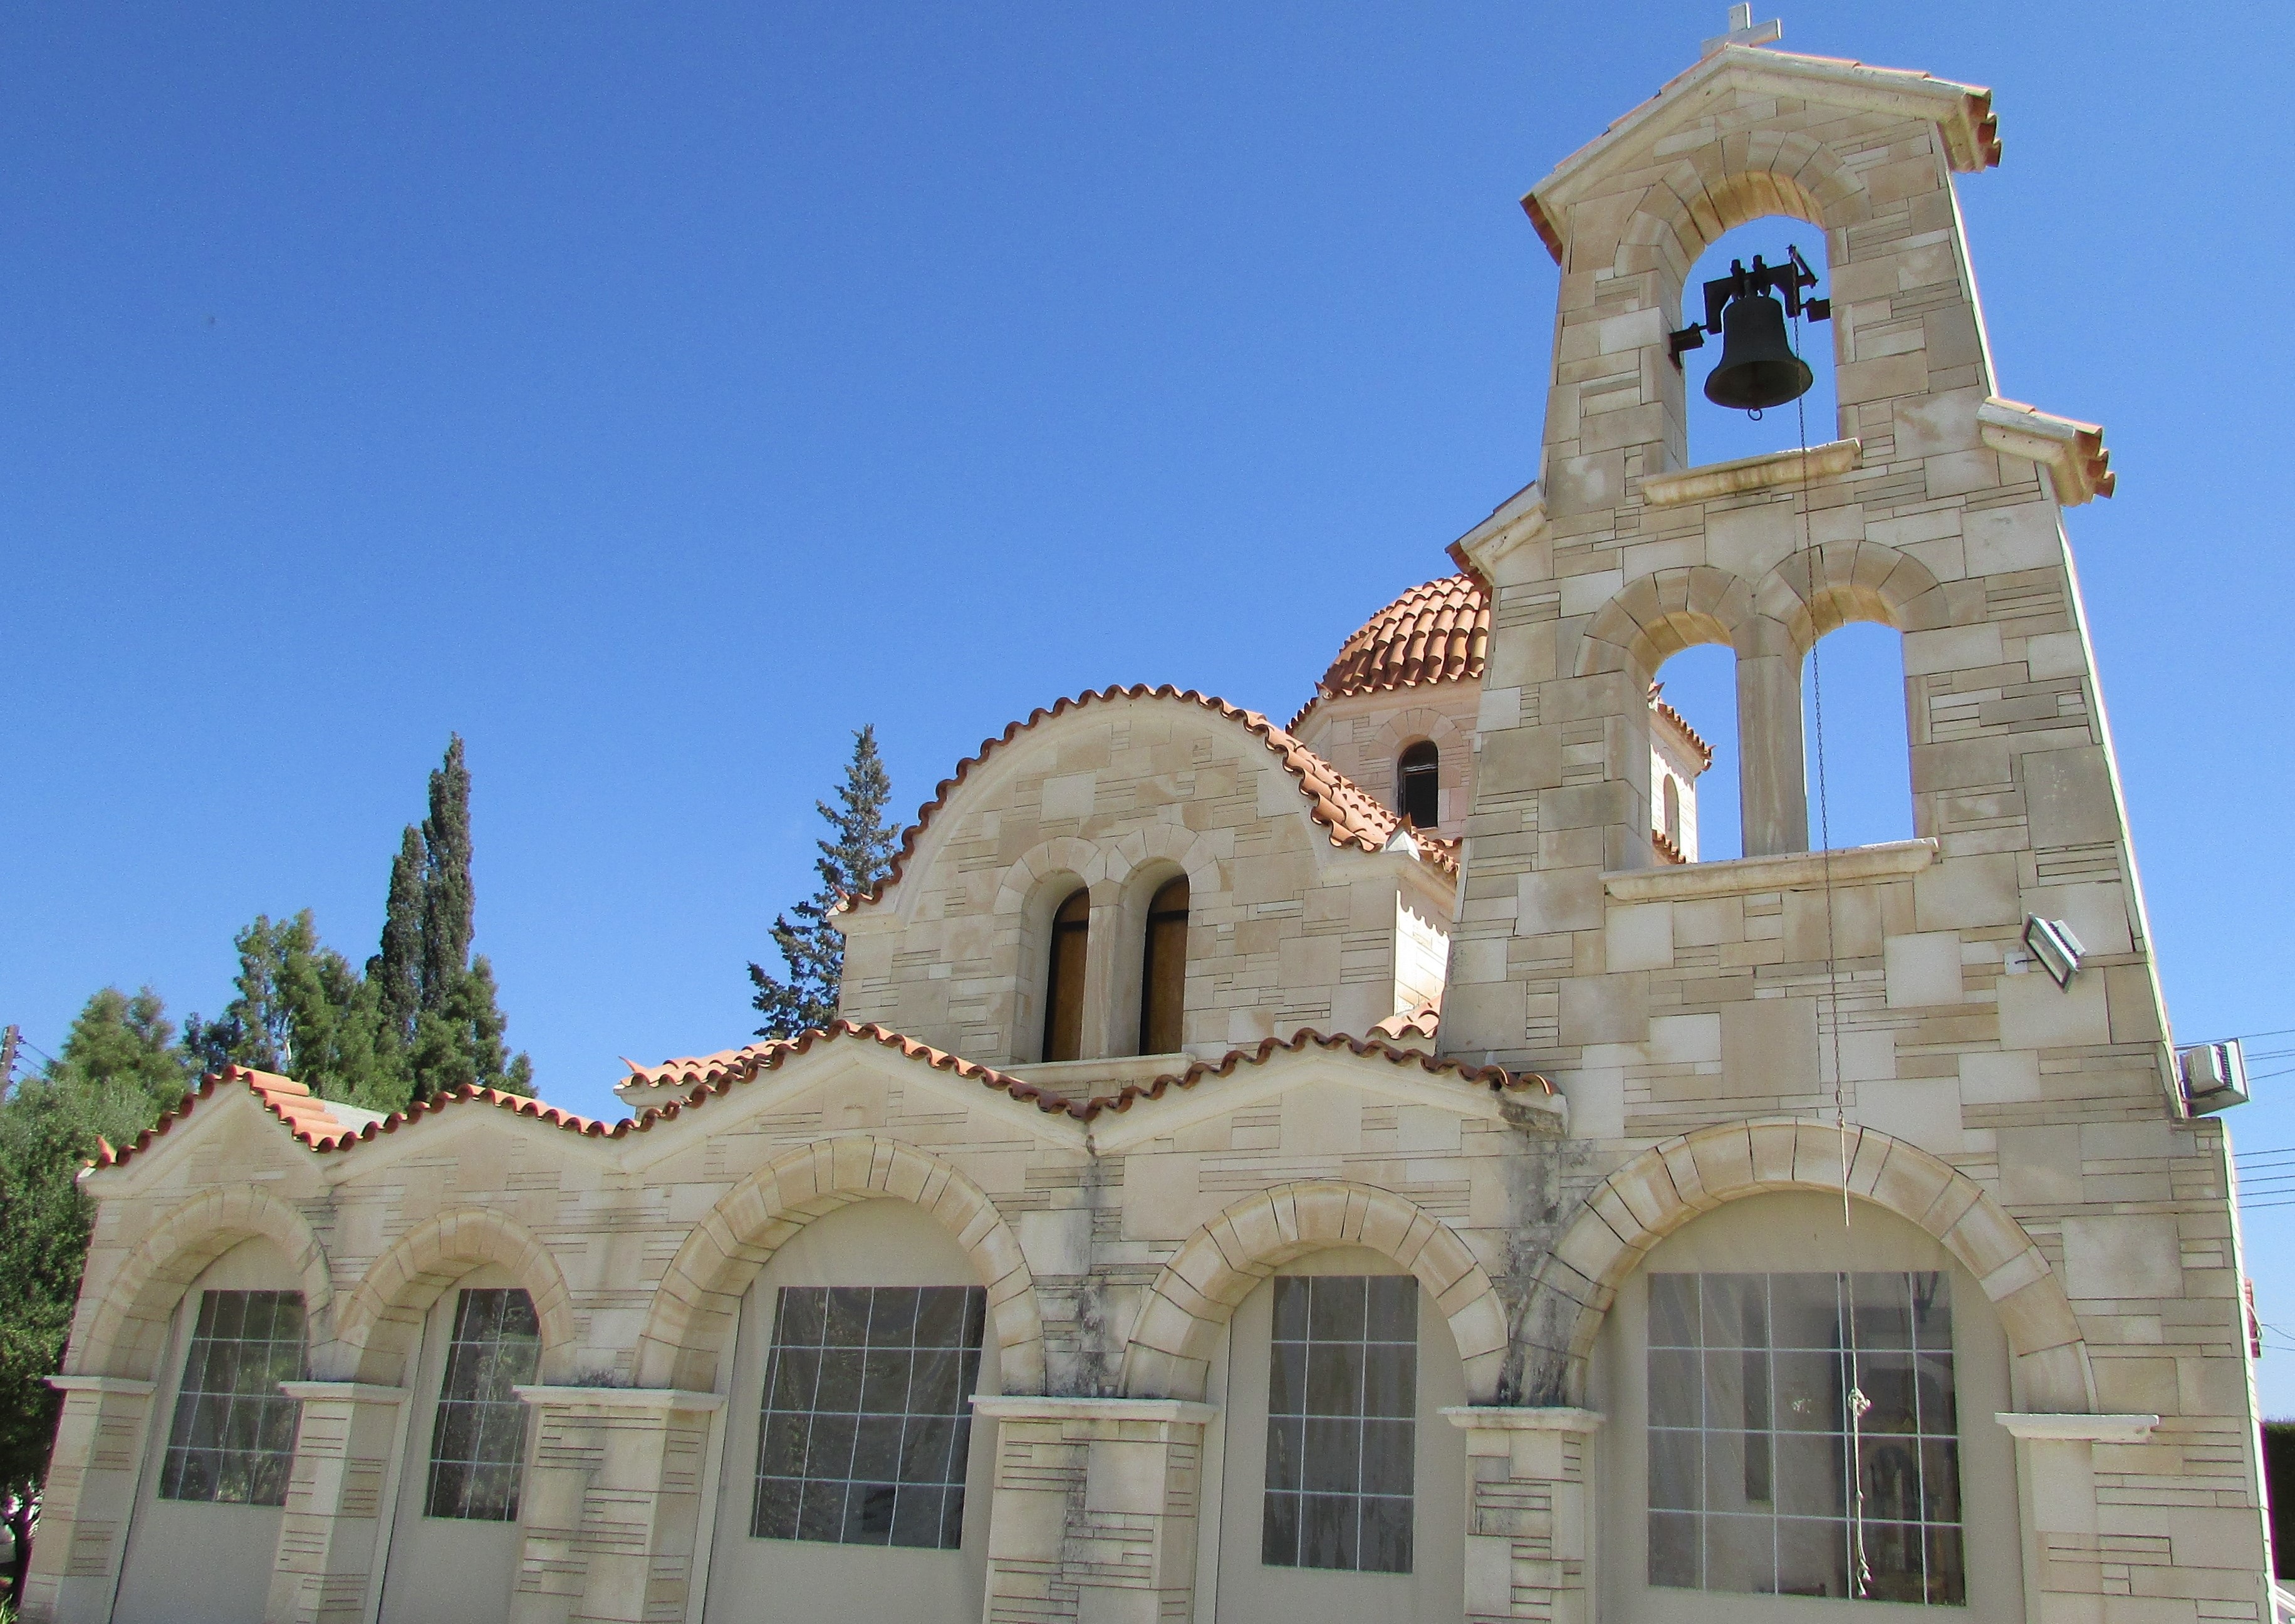
architecture, building, tower, religion, facade, church, chapel, place of worship, monastery, synagogue, orthodox, estate, cyprus, paralimni, ayios nektarios, spanish missions in california